The Hornblower Brothers

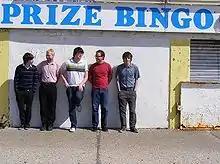
The Hornblower Brothers, 2010

The Hornblower Brothers are a four-piece band based in Brighton, England. Their debut EP "Adventures in the National Geographic" was released on Bell Boy Records in October 2009. They released the single "Give and Receivers" / "Ghost of Kerouac" on Static Caravan Recordings on 19 April 2010. In 2010 the band took a break before reforming early in 2015.